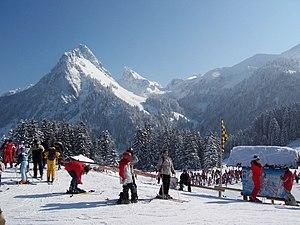
Vue de la dent d'oche, emblème de la station de ski et du village de Bernex, située à 12 km d'Evian-les-Bains en Haute-Savoie
La classe moyenne désigne les personnes que leur condition sociale situe « au-dessus » des classes pauvres et « en dessous » des classes aisées. Elle s'apparente à une classe sociale.